Suzuki Baleno (2015)

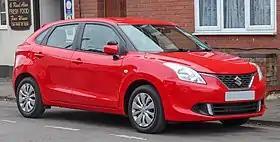
2017 Suzuki Baleno SZ3 Dualjet (UK)

The is a subcompact car produced by the Japanese manufacturer Suzuki in India since September 2015 with a hatchback body style.